John Biddle (politician)

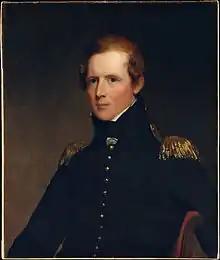
1818 portrait

John Biddle (March 2, 1792 – August 25, 1859) was an American military officer, politician, and businessman. He served as a delegate to the United States Congress from the Michigan Territory, as the speaker of the Michigan House of Representatives, and as mayor of Detroit.